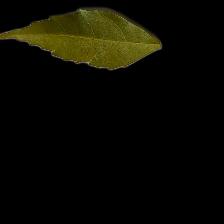
Plant: Neem